Mikey Post

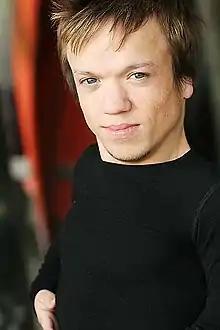

Mikey Post (April 29, 1982 – February 17, 2018) was an American actor. He had dwarfism and was three feet two inches tall.